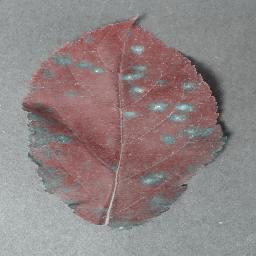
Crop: apple
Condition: cedar_rust